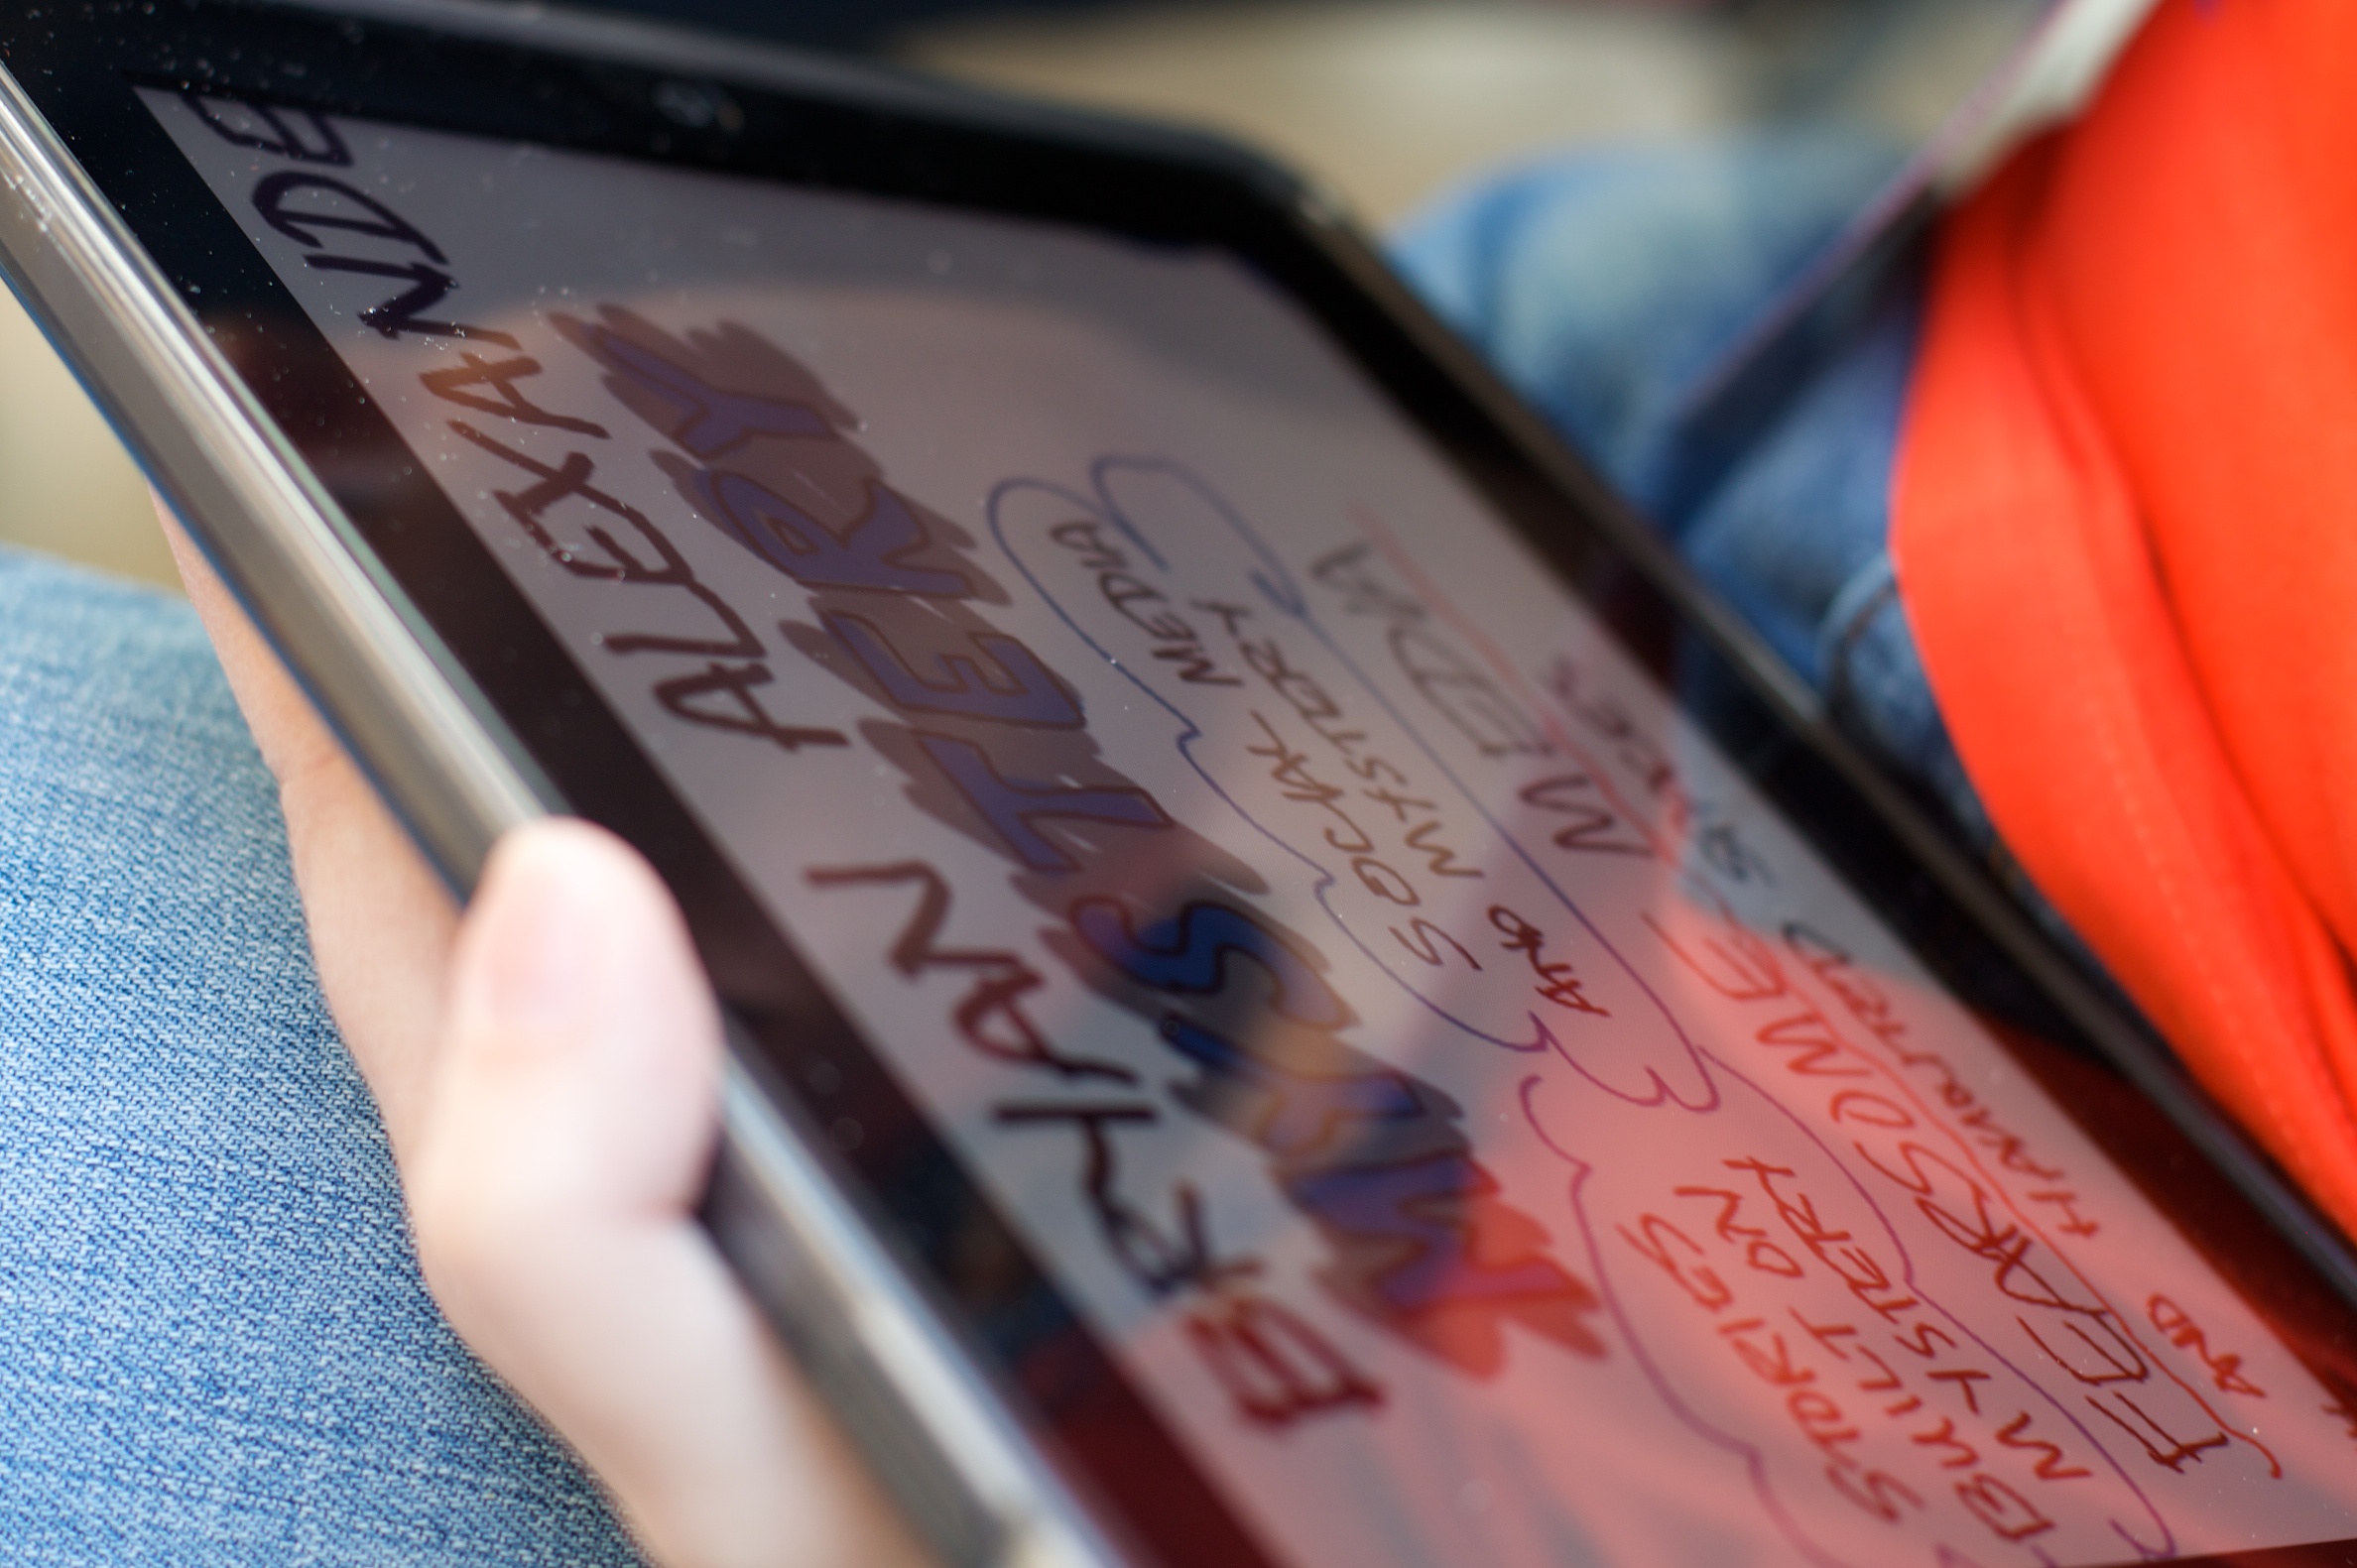
writing, hand, red, gadget, mobile phone, close up, brand, cash, northernvoice10, northernvoice, portable communications device